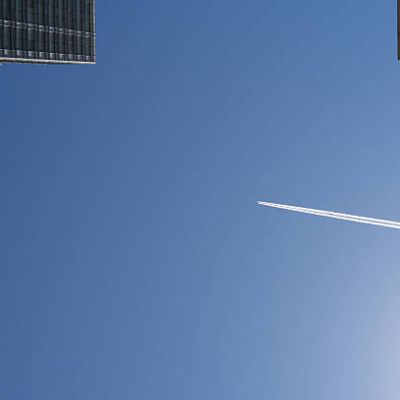
Cloud type: Contrail (Ct)